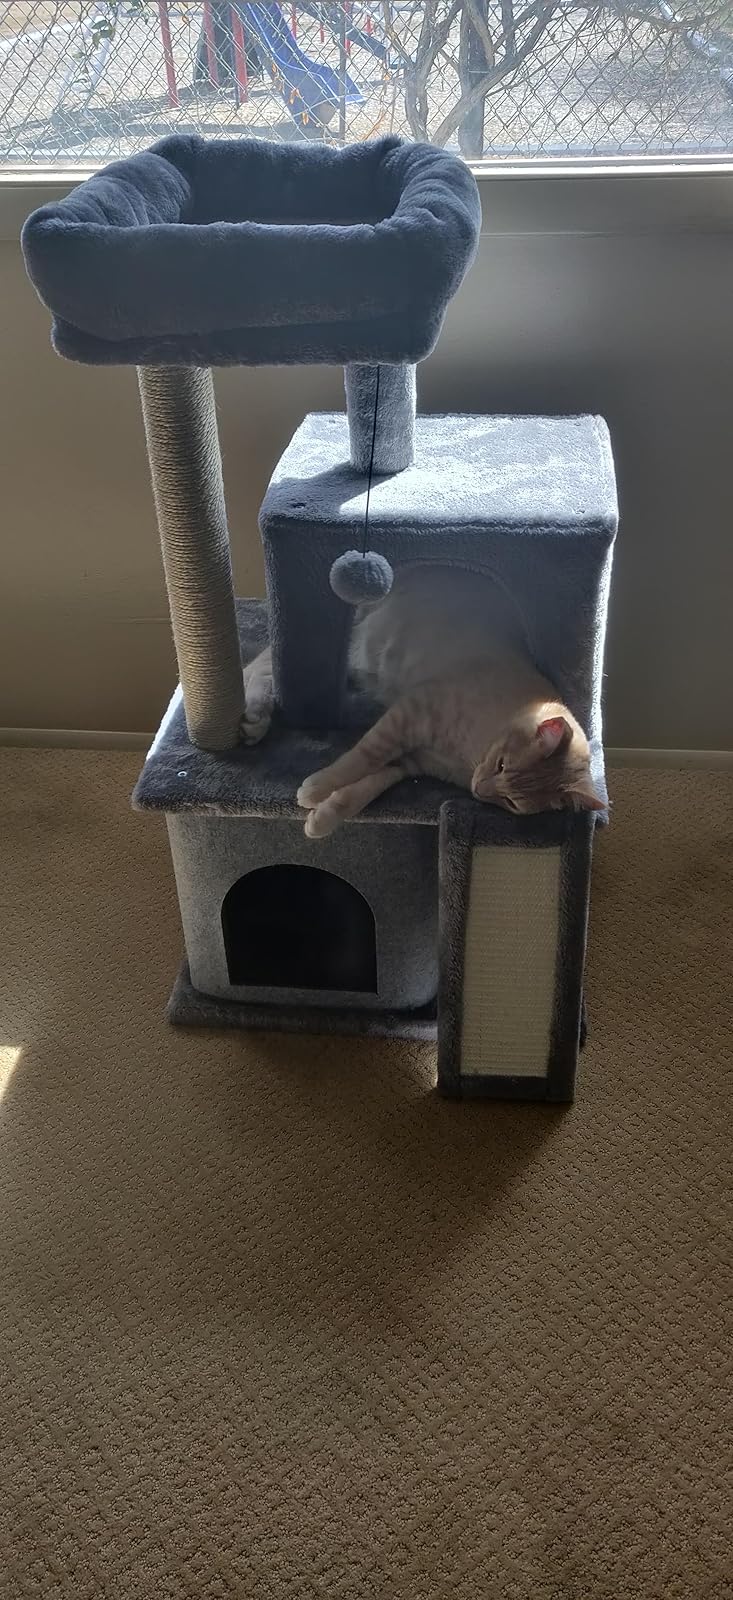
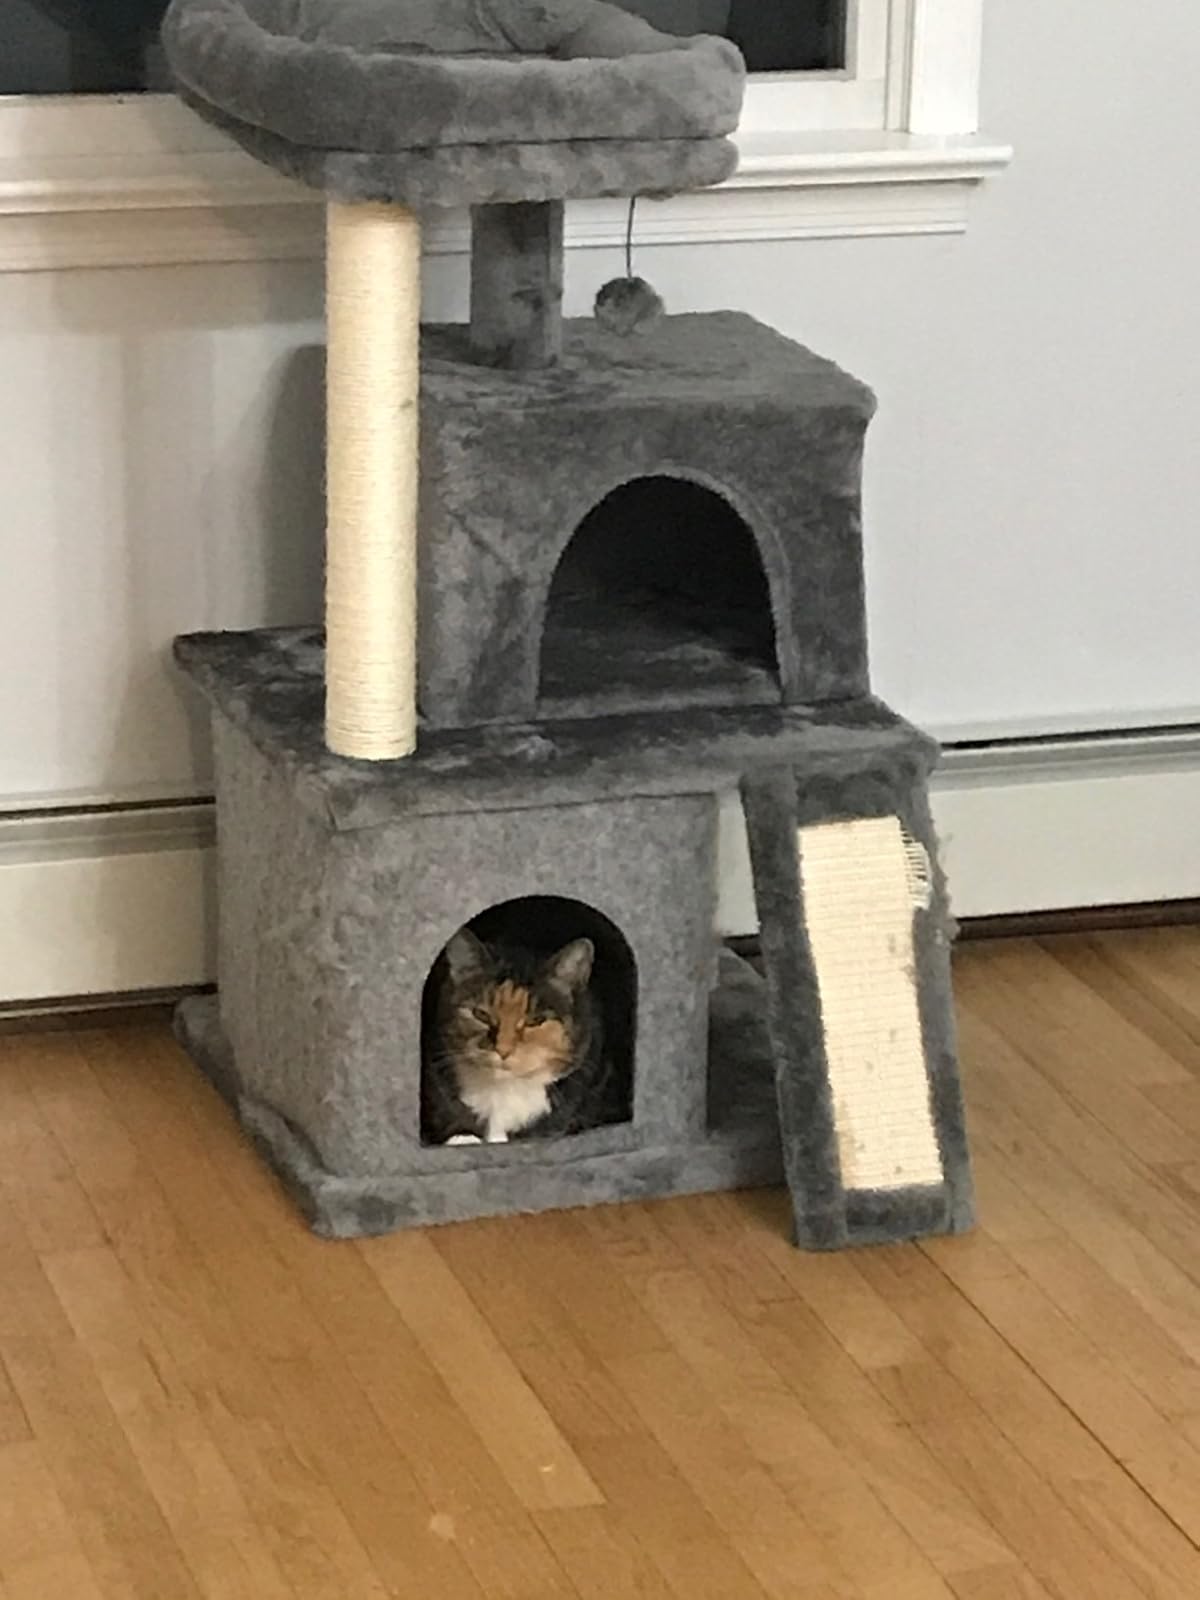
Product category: items_cat tree
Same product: yes